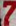
Number: 7